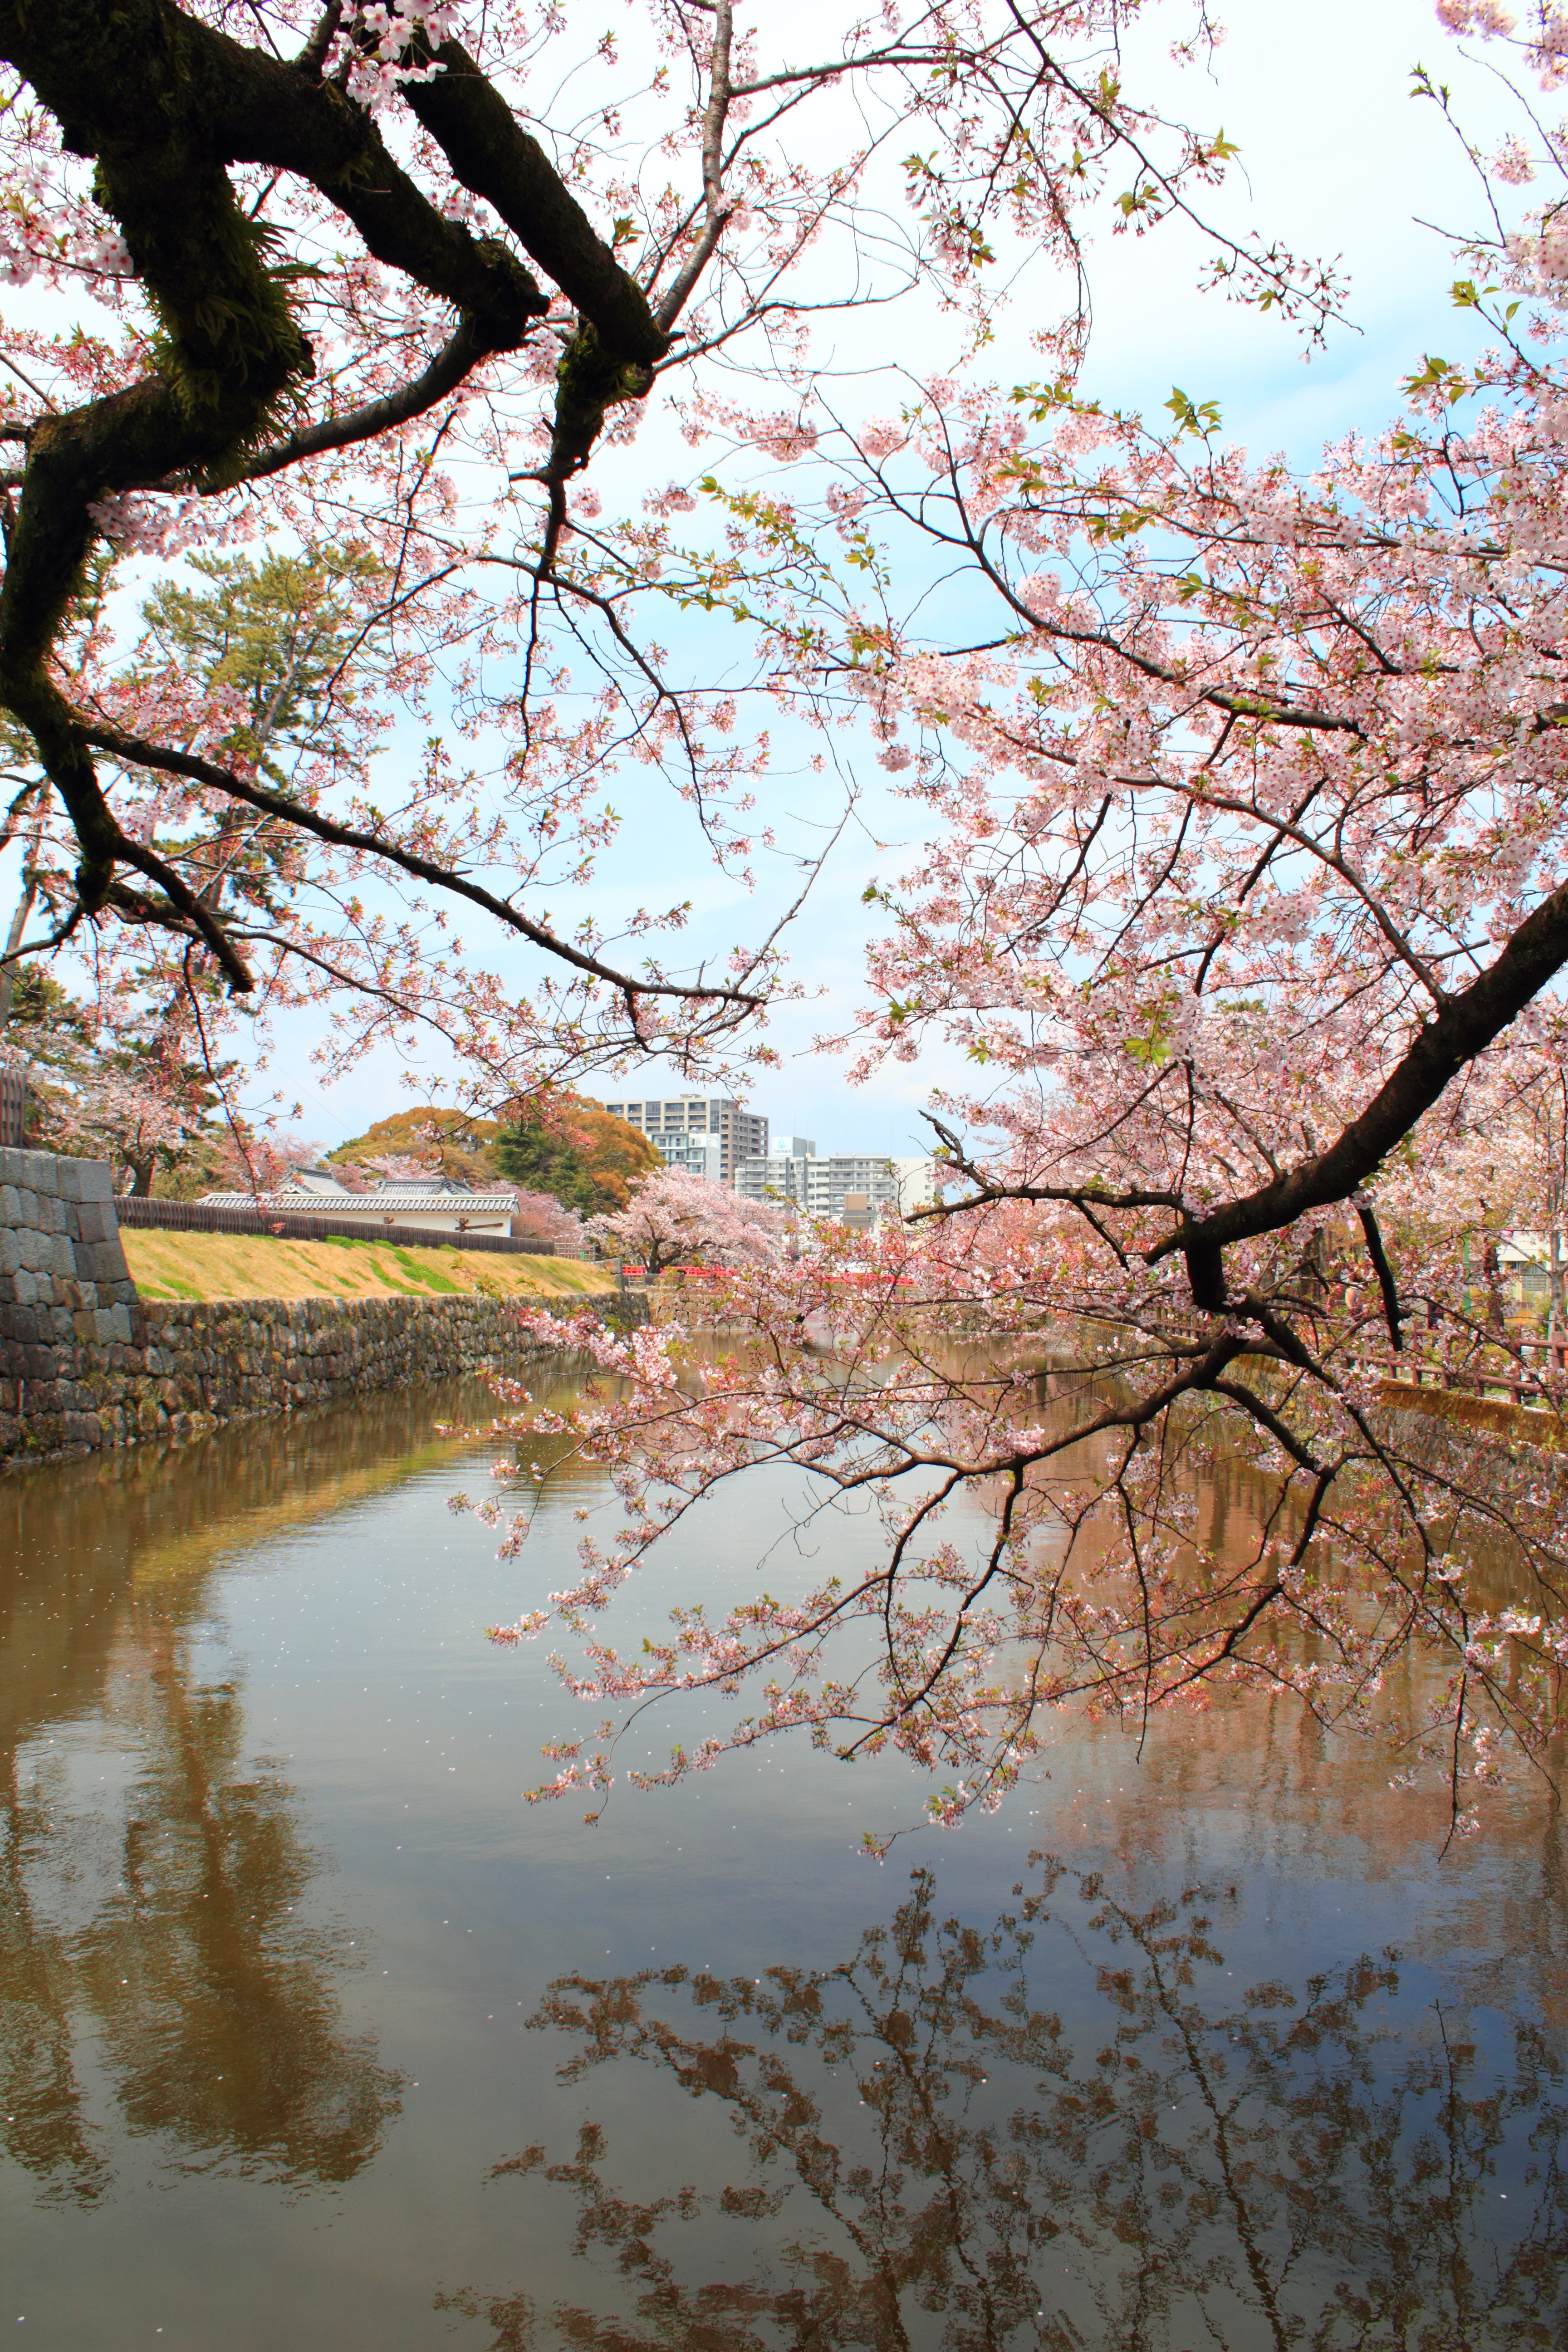
tree, branch, blossom, plant, leaf, flower, river, spring, reflection, autumn, castle, japan, season, cherry blossom, cherry, the moat